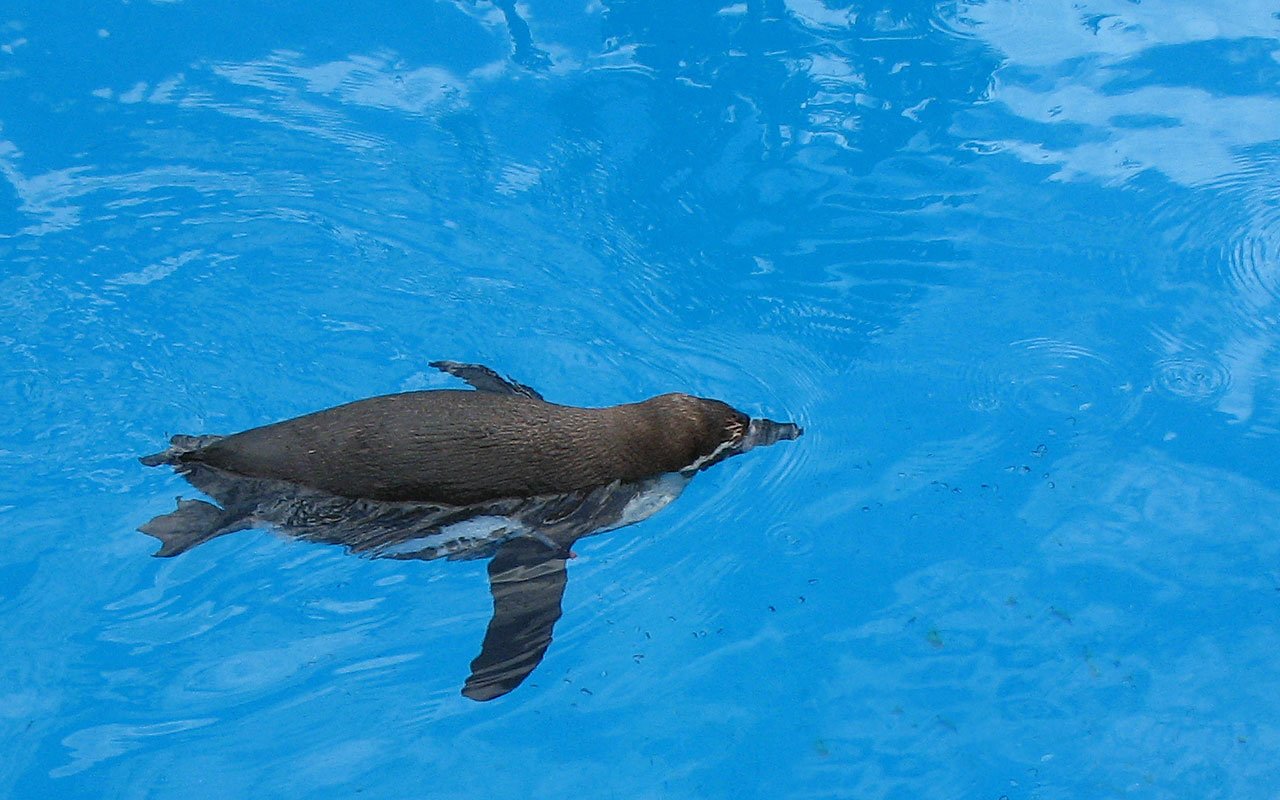
sea, water, bird, animal, swim, biology, mammal, blue, penguin, swimming, birds, animals, vertebrate, dolphin, penguins, marine mammal, marine biology, whales dolphins and porpoises, common bottlenose dolphin